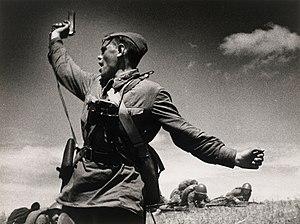
La campagne de Crimée, pendant la Seconde Guerre mondiale, est une campagne militaire des Allemands et des Roumains pour s'emparer de la presqu'île de Crimée détenue par les Soviétiques, qui se déroula du 24 septembre 1941 au 4 juillet 1942, date à laquelle la Crimée est entièrement aux mains des Allemands et de leurs alliés.
Combat est une célèbre photographie de la Seconde Guerre mondiale du photographe Max Alpert. Le titre désigne un rang militaire soviétique.
L'histoire militaire de l'Union soviétique a commencé avec la révolution d'Octobre de 1917 qui a porté les bolcheviques au pouvoir. Le nouveau gouvernement de la RSFS de Russie a créé l'Armée rouge des ouvriers et paysans, sous le contrôle très étroit du Parti communiste, pour défendre la révolution au cours de la guerre civile russe, se terminant par la proclamation de l'URSS en décembre 1922.
Une proposition de fusion est en cours entre Grande Guerre patriotique et Front de l'Est (Seconde Guerre mondiale).